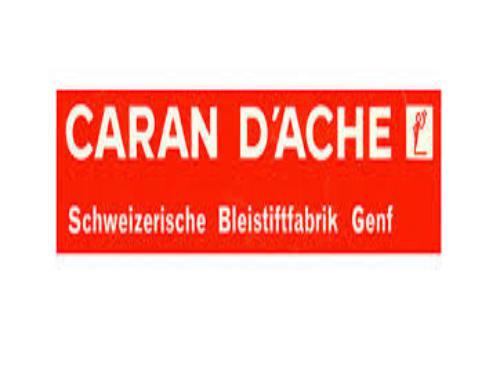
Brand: caran d'ache
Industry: Necessities